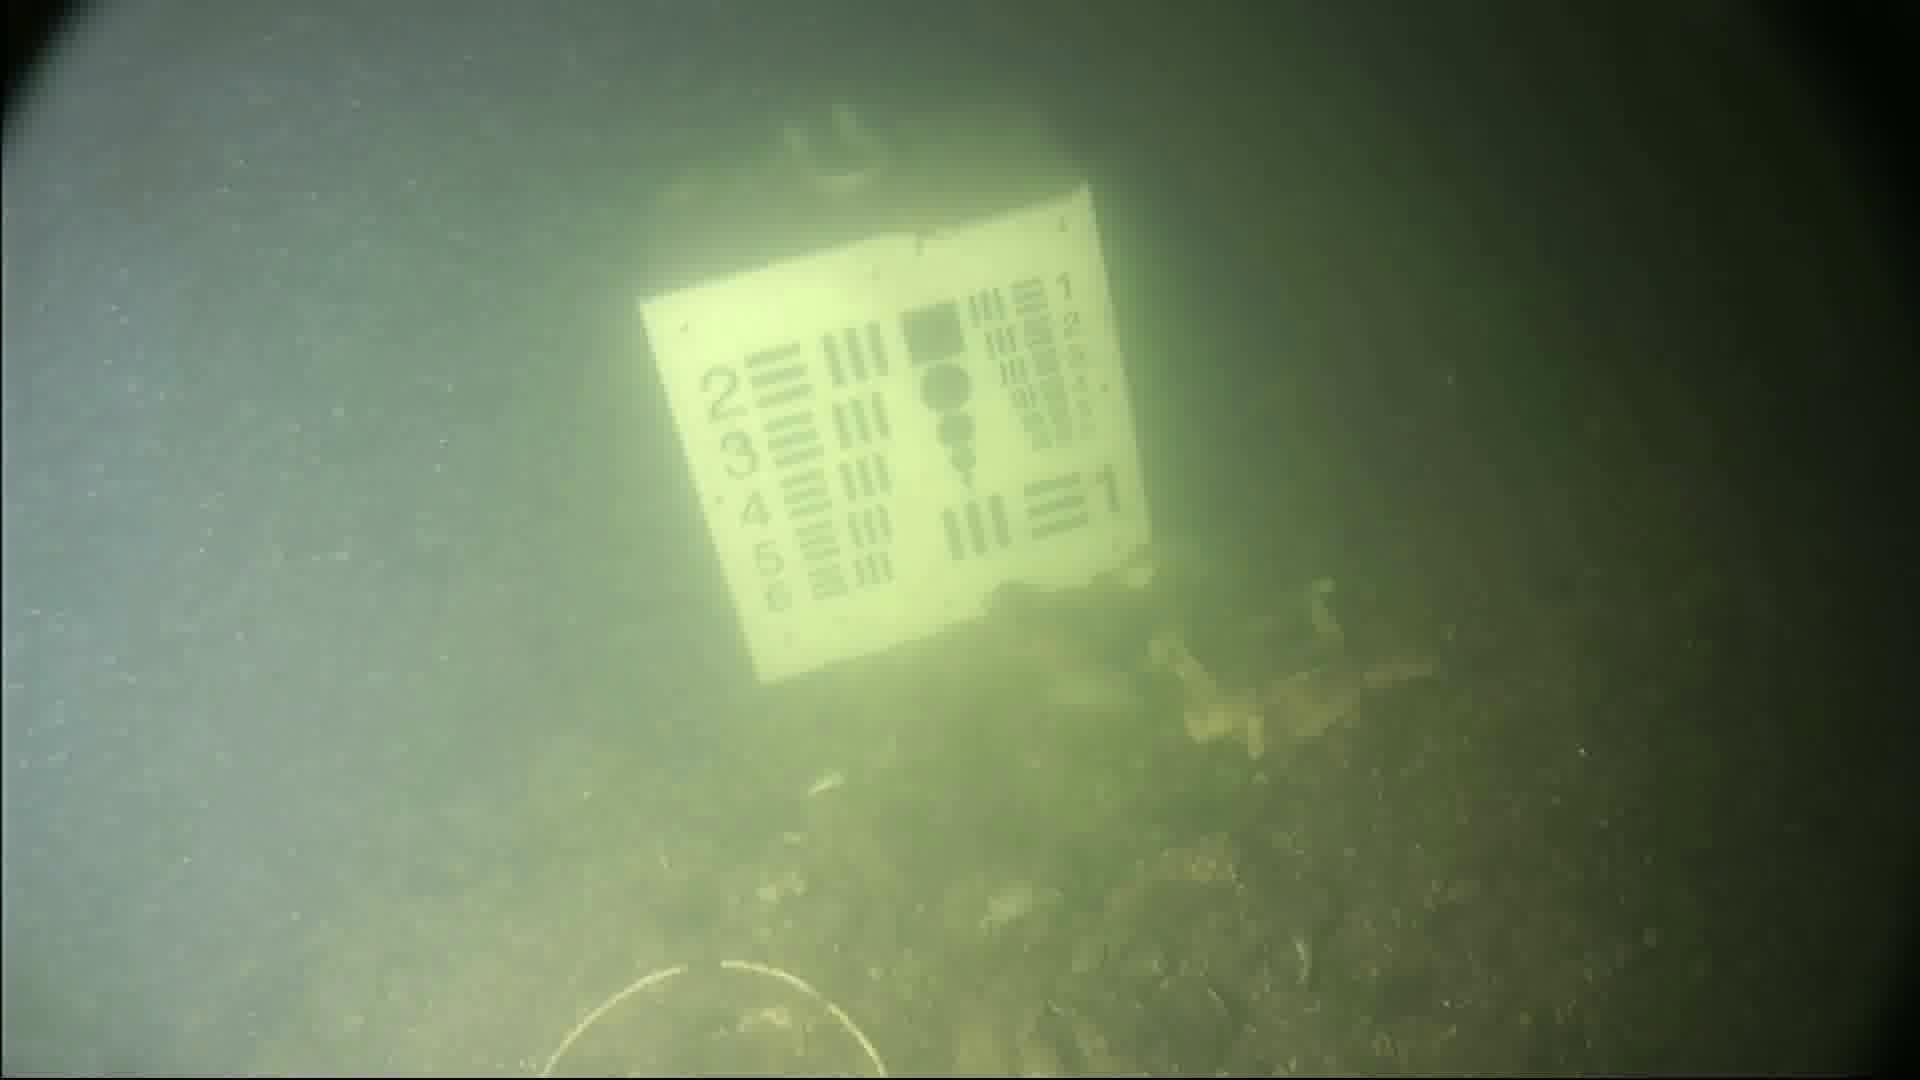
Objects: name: crab
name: starfish